Pork rind

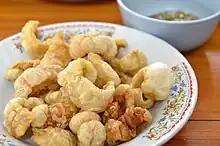
A bowl of pork rinds in Thailand

Often a byproduct of the rendering of lard, it is also a way of making even the tough skin of a pig edible. In many ancient cultures, animal fats were the only way of obtaining oil for cooking and they were common in many people's diets until the Industrial Revolution made vegetable oils more common and more affordable.